Paul and Storm

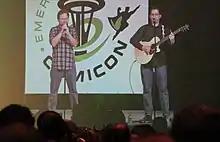
Paul and Storm in 2013

At the end of 2013, they successfully crowdfunded a project in support of their new album, "BALL PIT".